Chania

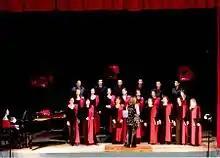
A snapshot from a cultural event in Chania.

Apart from the previously mentioned older districts of the modern part of the town, several new residential areas have been developed during the 20th century, like Agios Ioannis, Koumbes, Lentariana, Pachiana and Pasakaki. Sections of the city centre are dominated by colourless medium-height block buildings, typical of the urbanization period of Greece (1950–1970). However, there are still some neoclassical houses, especially in the eastern part of Chania. There are some parks and several sports grounds, the most important being the Venizeleio Stadium of Chania and the Swimming Pool at Nea Hora. The 1913 indoor market ("Agora"), is on the edge of the old town and is popular with tourists and locals alike. Some other important sites of the newer urban area are The Court House ("Dikastiria", built late in the 19th century), the Public Gardens ("Kipos", created in 1870), the Garden Clock-Tower ("Roloi", built in 1924–1927), the Episcopal Residence (Bishop's residence, "Despotiko", built in the early 19th century) and the House of Manousos Koundouros (built in 1909), the Cultural Centre ("Pnevmatiko Kentro"). The central largest squares in Chania are the Market Square ("Agora"), the Court House Square ("Dikastiria") and the "1866 Square".